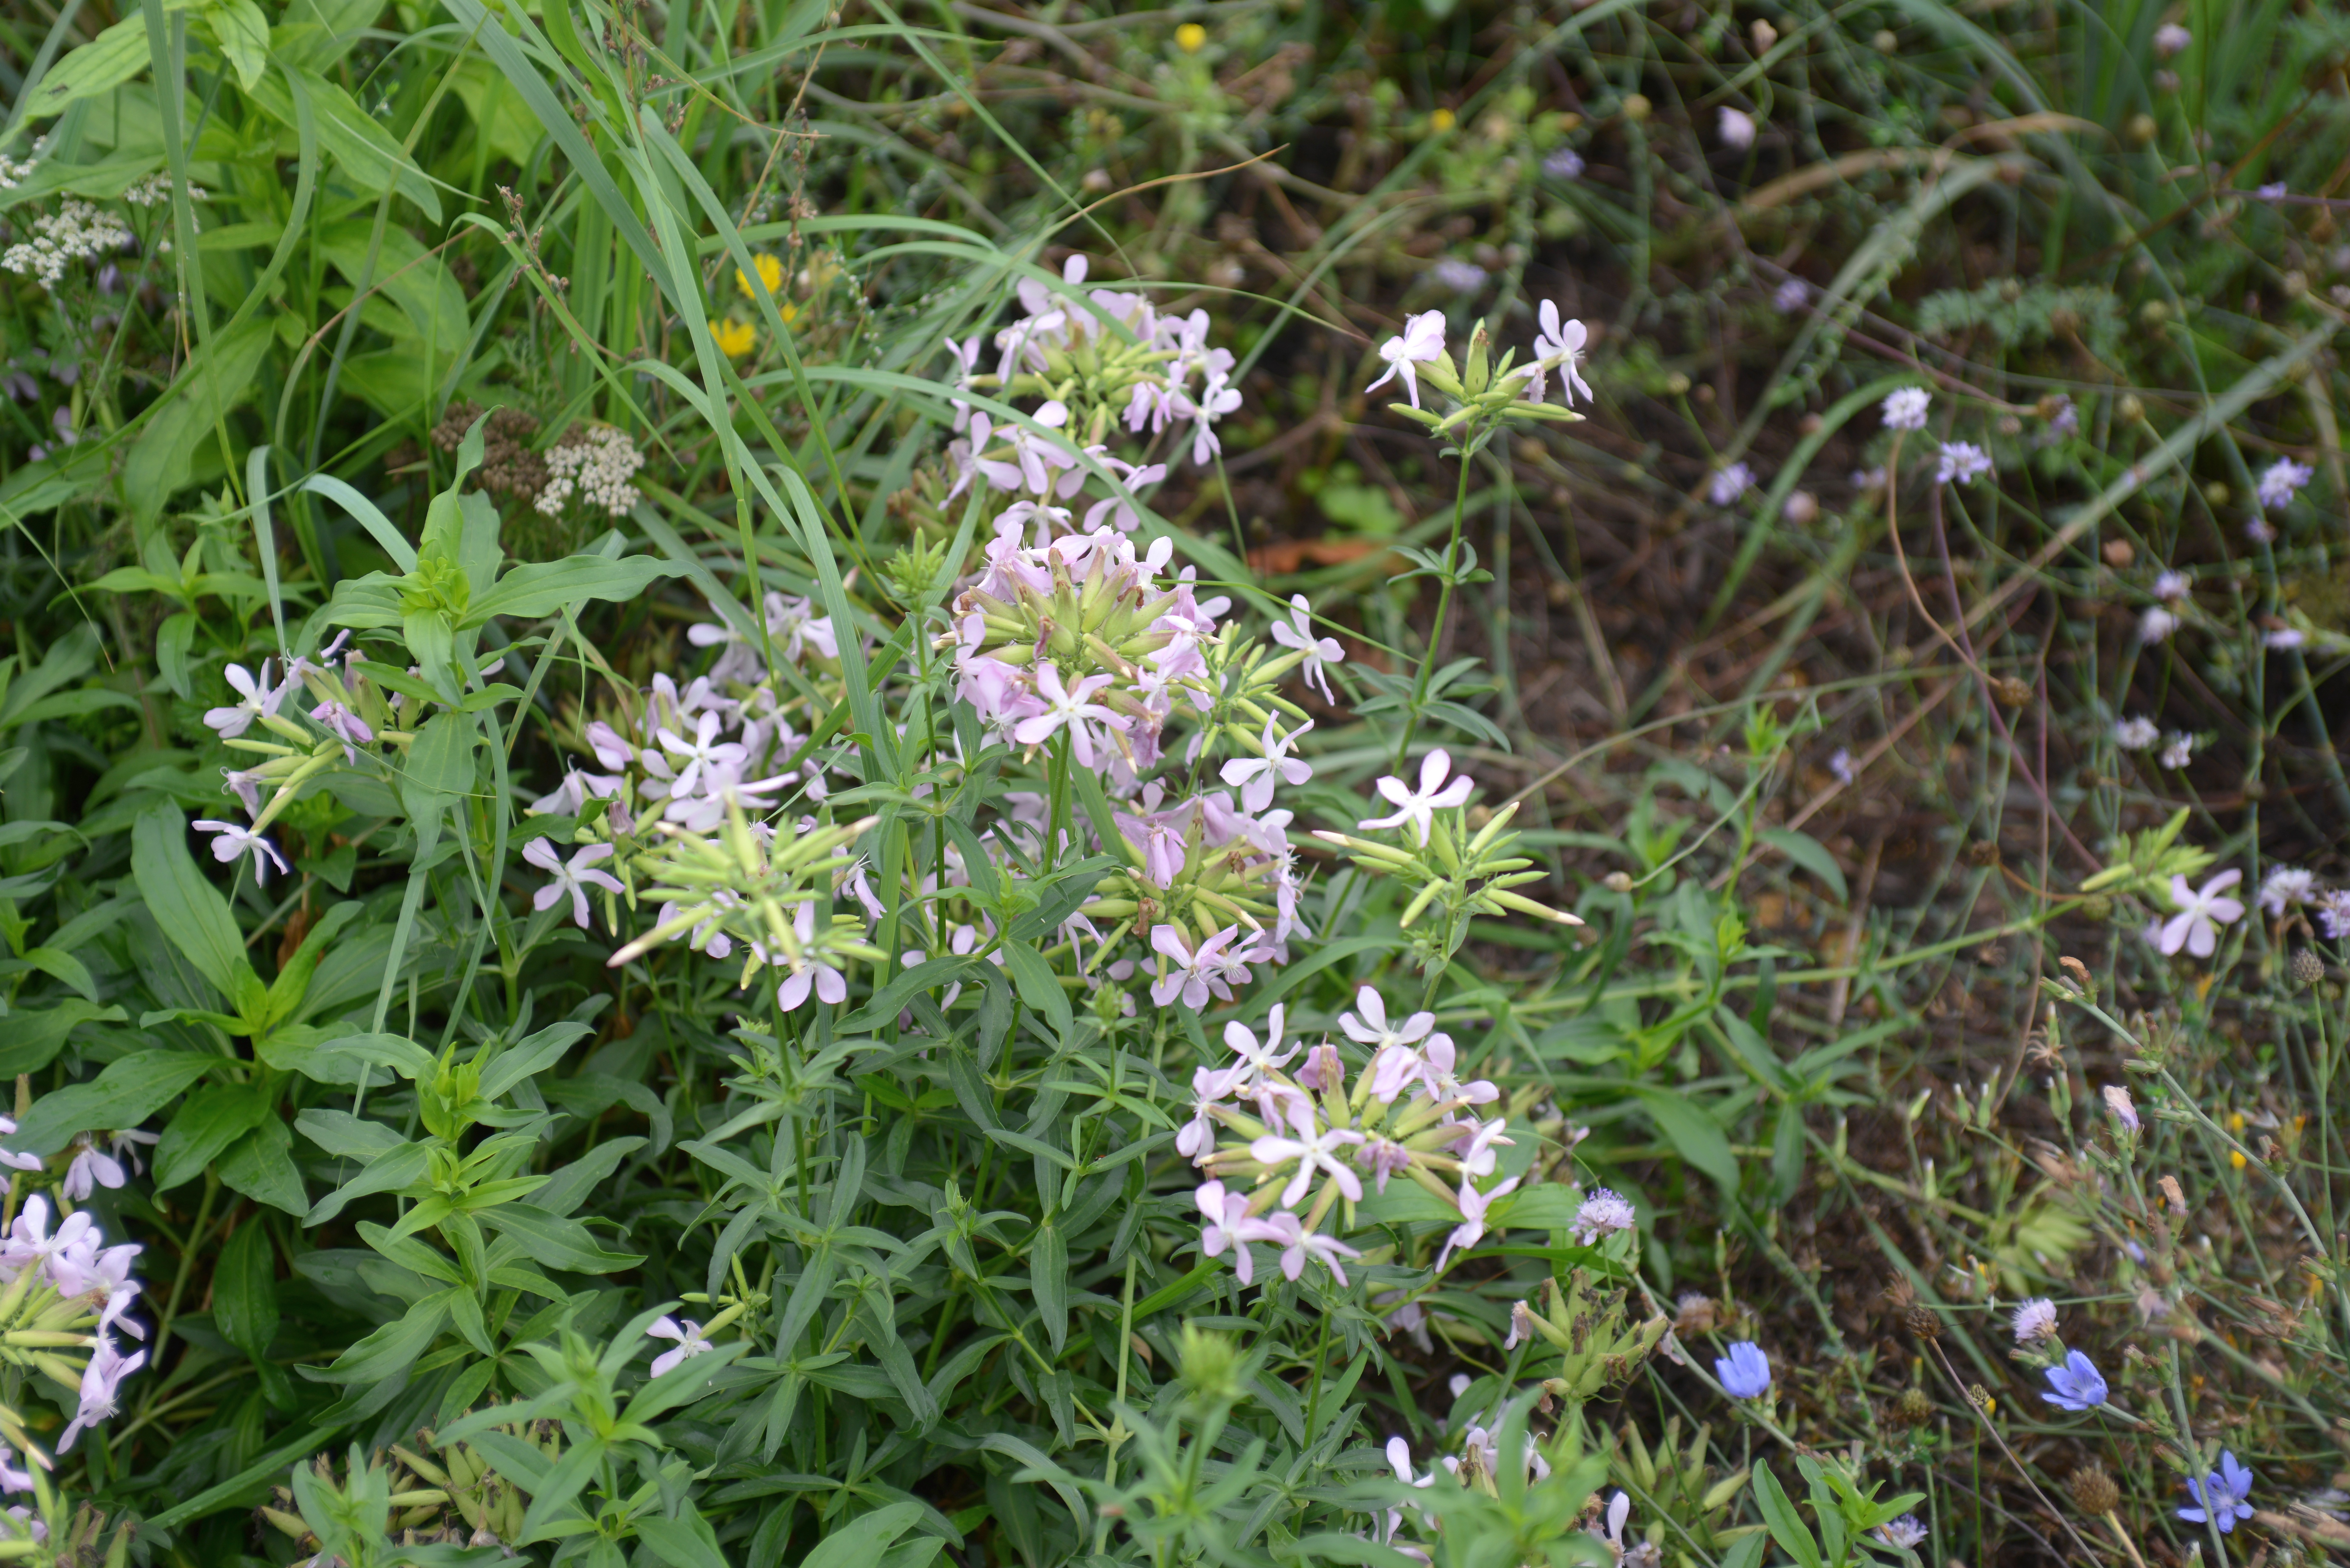
nature, plant, flower, europe, herb, nikon, flora, wildflower, flowers, shrub, 28, nikkor, d800, nikond800, bulgaria, nikkor357028, 3570, tsarevo, flowering plant, subshrub, land plant, sweetscented bedstraw, breckland thyme